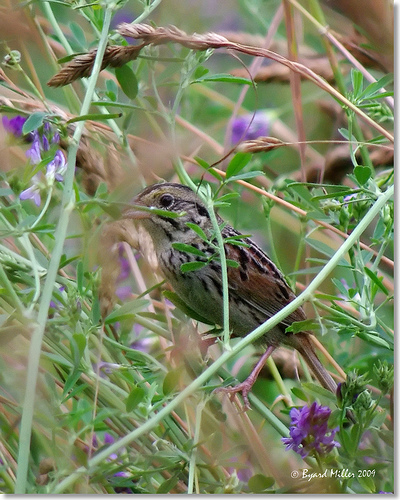
this bird has segmented black streaks on a white body, its primaries being blotched in brown and having more black in its eyebrow, and streak of black on its throat and nape.
this bird has light red tarsus with white eyering and light red bill.
this bird is brown and grey with black lines going through it's feathers.
this tiny bird has a small bill and a long tail.
a small, speckled, black, brown and tan bird, with a small beak and narrow pointed tail.
this particular bird has a white belly and chest and brown patches all overthe small bird is brown and black in color with orange legs.
small brown tan and black bird.
this bird has wings that are brown and has a spotted belly
this bird is light brown all over with dark brown streaks and its tail feathers are solid brown while legs and feet are brick red.
Species: Henslow Sparrow